Michael Caine

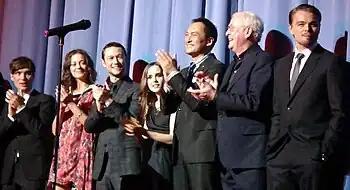
Caine (second from right) with the cast of "Inception" at 10 July premiere in 2010

Caine appeared in Christopher Nolan's science fiction thriller "Inception" as Prof. Stephen Miles, Cobb's (Leonardo DiCaprio) mentor and father-in-law. The film was a financial and critical success, earning 8 Academy Award nominations including Best Picture. He voiced Finn McMissile in Pixar's 2011 film "Cars 2" and also voiced a supporting role in the animated film "Gnomeo & Juliet". He also starred in the 2012 film "", as Josh Hutcherson's character's grandfather; the film also featured Dwayne Johnson and Vanessa Hudgens. Caine reprised his role as Alfred Pennyworth in the Batman sequel "The Dark Knight Rises", which was released in July 2012. Caine later called "The Dark Knight" Trilogy, "one of the greatest things I have done in my life." In 2013, Caine appeared in the heist thriller "Now You See Me" starring alongside Jesse Eisenberg, Mark Ruffalo, Isla Fisher, Woody Harrelson, and Morgan Freeman. Caine played the role of Arthur Tressler, an insurance magnate and the Four Horsemen's sponsor. The film, despite receiving mixed reviews from critics, was a financial success at the box office and spawned a sequel, "Now You See Me 2" (2016). He appeared in Nolan's 2014 science-fiction film "Interstellar" as Professor Brand, a high-ranking NASA scientist, ideator of Plan A, former mentor of Cooper and father of Amelia. The film starred Matthew McConaughey, Anne Hathaway, and Jessica Chastain. In 2015, Caine co-starred in Matthew Vaughn's action spy comedy "" starring Colin Firth, Taron Egerton, and Samuel L. Jackson.